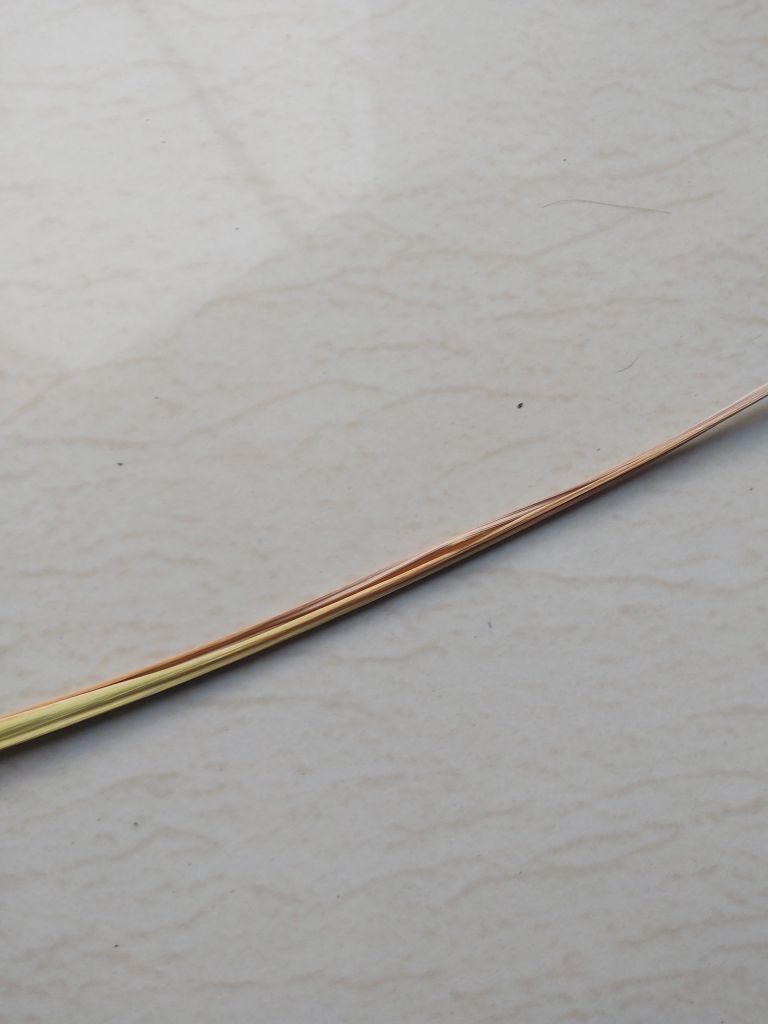
Label: Dried